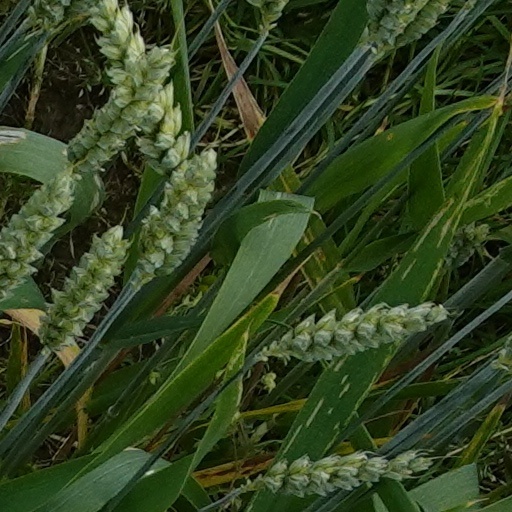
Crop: wheat